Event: Nepal Earthquake
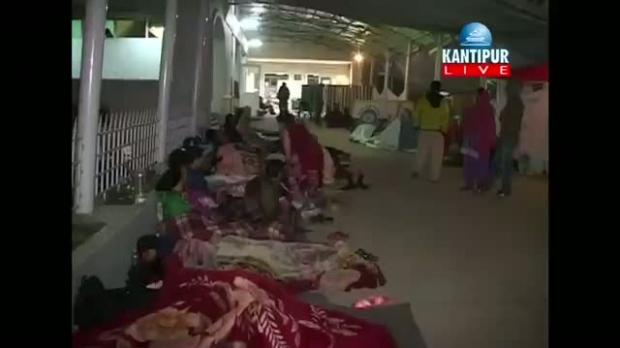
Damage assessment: no_damage